Edward C. Peter II

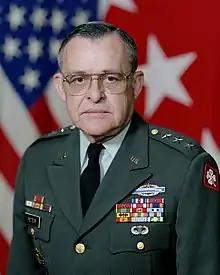
Peter as commander of Fourth U.S. Army, "circa" 1984

Edward C. Peter II (May 8, 1929 – November 12, 2008) was a career officer in the United States Army. A veteran of the Korean War and Vietnam War, he attained the rank of lieutenant general and was most notable for his command of 2nd Battalion, 27th Infantry, the 1st Infantry Division Support Command, the Department of the Army Legislative Liaison Office, the 5th Infantry Division and Fort Polk, and Fourth United States Army. Peter received the Combat Infantryman Badge twice, and his awards and decorations included the Army Distinguished Service Medal (2), Silver Star (2), Legion of Merit (2), Bronze Star Medal (2), Meritorious Service Medal, Air Medal (6), and Army Commendation Medal.